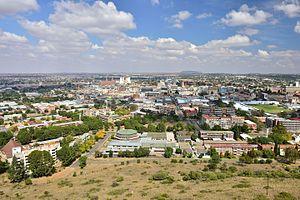
Bloemfontein est une ville d'Afrique du Sud et traditionnellement la capitale judiciaire du pays depuis 1910 jusqu'à l'instauration de la Cour constitutionnelle d'Afrique du Sud, à Johannesbourg. Elle fut également la capitale de la république boer de l'État libre d'Orange de 1854 à 1902, celle de la colonie de la rivière Orange de 1902 à 1910 puis le chef-lieu de la province de l'état libre d'Orange au sein du dominion de l'union de l'Afrique du Sud et de la république d'Afrique du Sud.